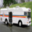
Label: truck